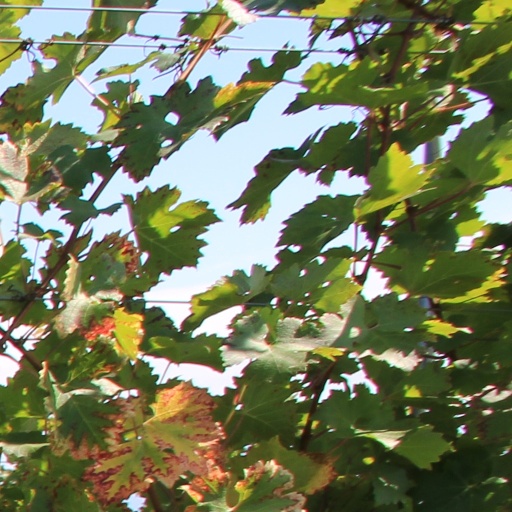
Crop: grape